Our Lady of Zeitoun

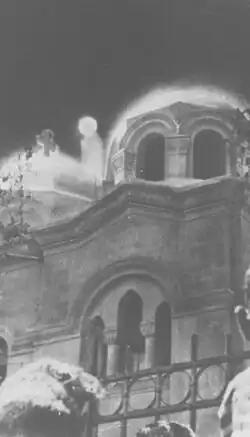
A photo of the Church of Virgin Mary with a depiction of the Virgin Mary on the roof

Our Lady of Zeitoun, also known simply as El-Zeitoun, Zeitun or rarely Our Lady of Light, was a mass Marian apparition that was reported to have occurred in the Zeitoun district of Cairo, Egypt, during a period of about 3 years beginning on 2 April 1968.